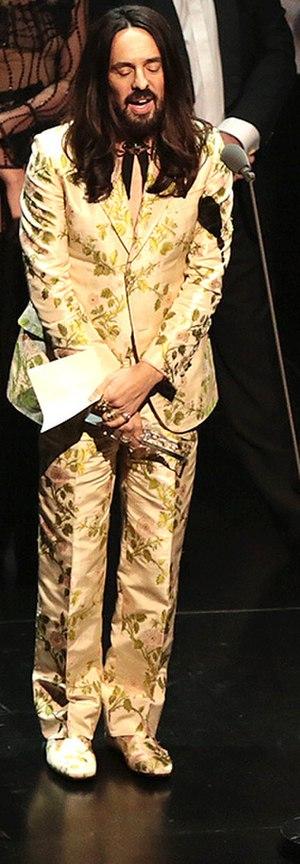
Alessandro Michele est un styliste italien. Depuis janvier 2015, il est le directeur de la création de la maison italienne Gucci. Il est responsable de l'ensemble des collections de Gucci et de l'image de la marque.